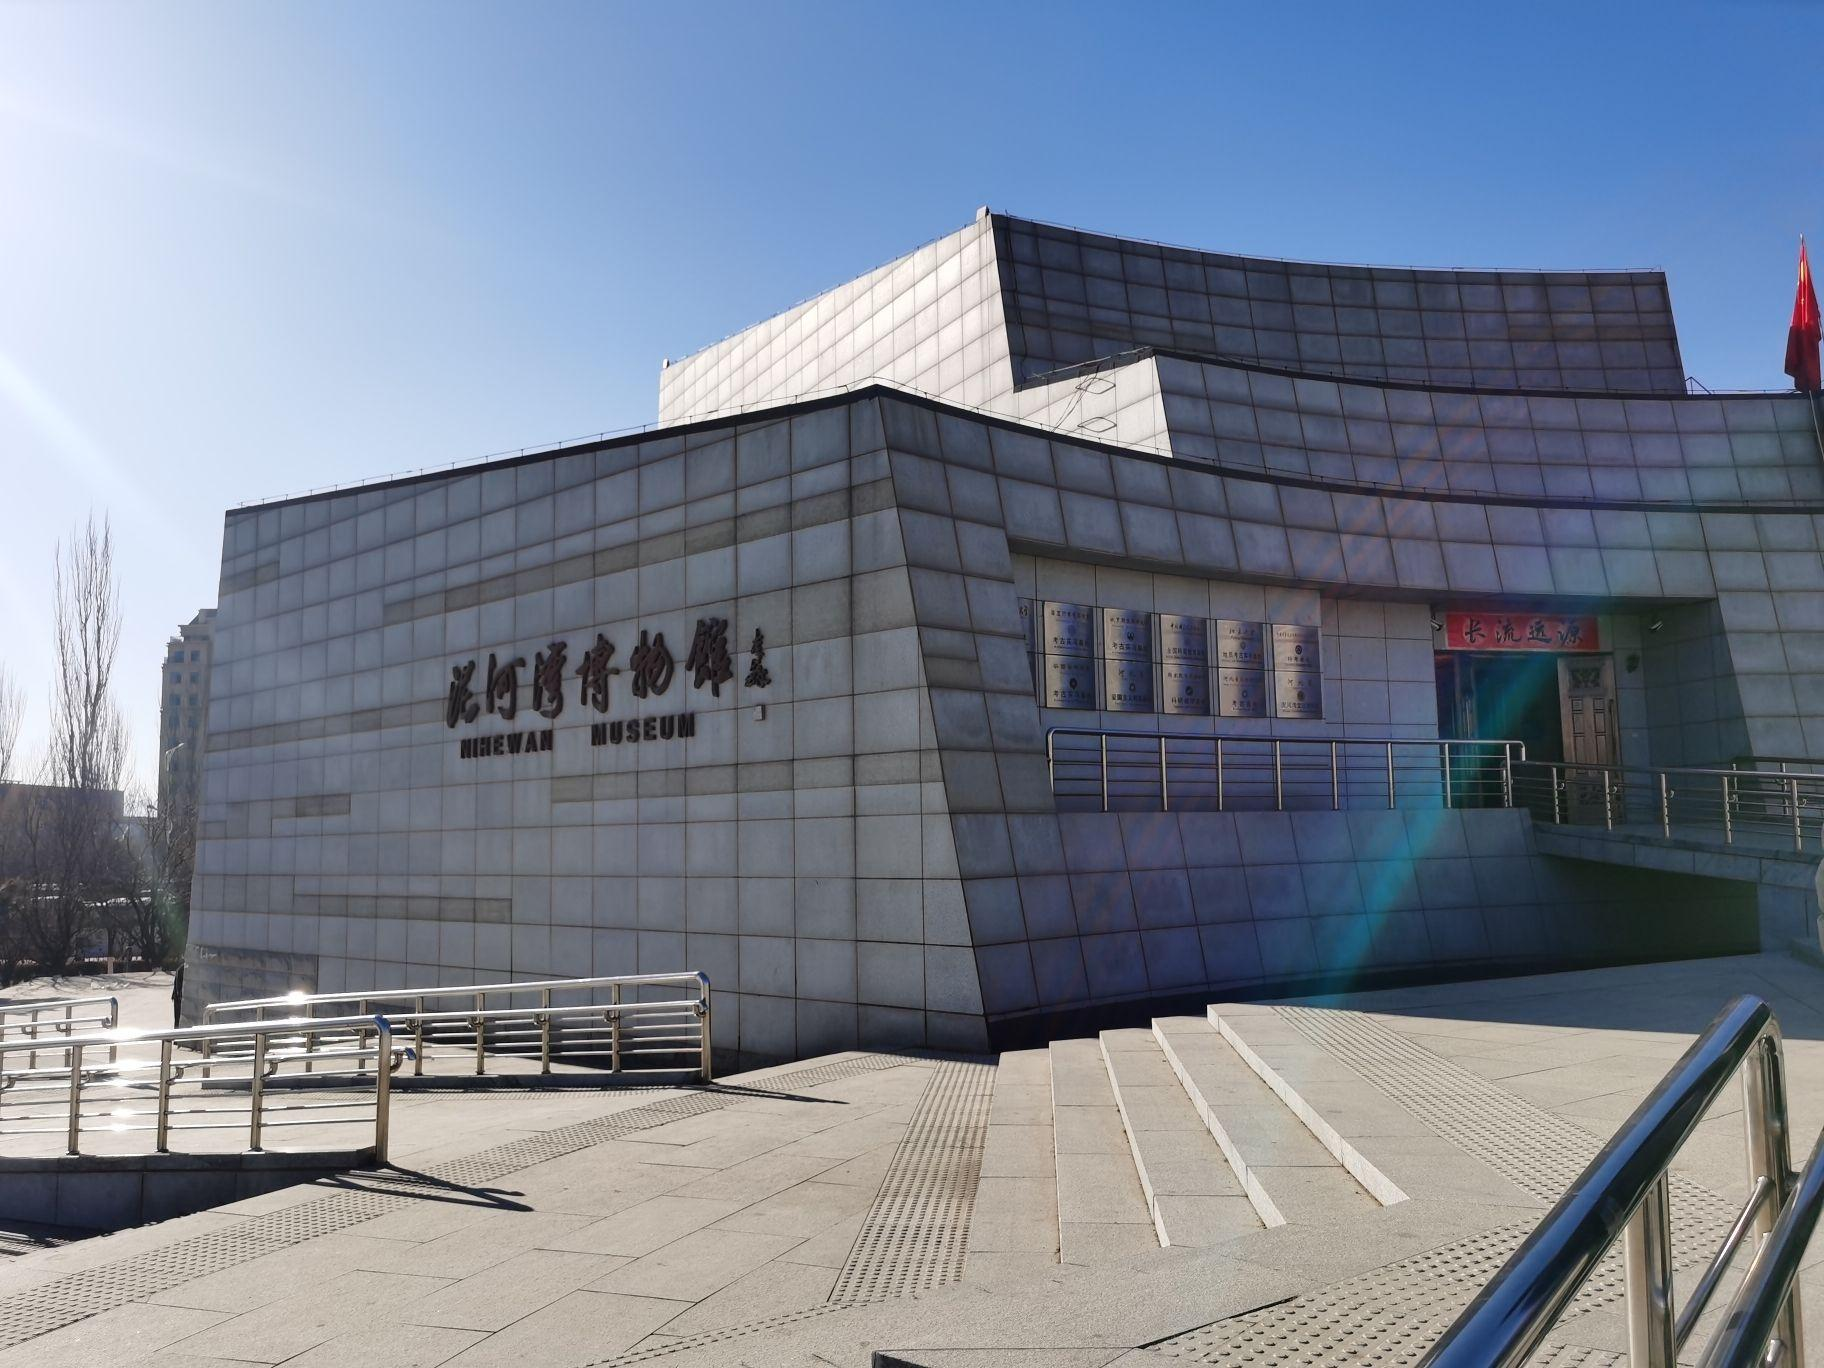
地标名称：泥河湾博物馆
所在城市：张家口市·阳原县